Trolleybus usage by country

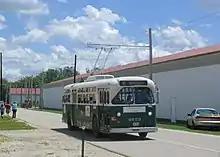
An ex-Chicago trolleybus in operation at the Illinois Railway Museum

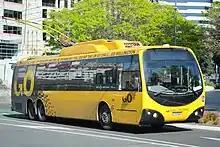
A Designline trolleybus operating in Wellington in 2017

Australia has no remaining trolleybus systems, but such systems existed in Adelaide, Brisbane, Hobart, Launceston, Perth and Sydney. Trolleybuses are preserved in the Brisbane Tramway Museum, Sydney Tramway Museum, Powerhouse Museum (Sydney), the Tramway Museum, St Kilda (Adelaide), the Perth Electric Tramway Museum and the Bus Preservation Society of Western Australia, and at the Tasmanian Transport Museum in Hobart. Some of these historic trolleybuses are in operating condition, but there are no wired roadways on which to operate them.